Education in New York City

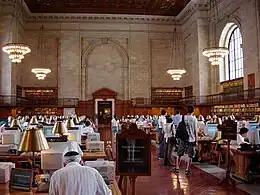
Rose Reading Room at the New York Public Library Main Branch in Manhattan

New York City has three public library systems, the New York Public Library, serving Manhattan, the Bronx, and Staten Island; the Brooklyn Public Library, serving Brooklyn; and the Queens Public Library, serving Queens. The New York Public Library comprises simultaneously a set of scholarly research collections and a network of community libraries and is the busiest public library system in the world. Over 15.5 million patrons checked out books, periodicals, and other materials from the library's 82 branches in the 2004–2005 fiscal year. The library has four major research centers. The largest is the Library for the Humanities, which ranks in importance with the Library of Congress, the British Library, and the Bibliothèque nationale de France. It has 39 million items in its collection.